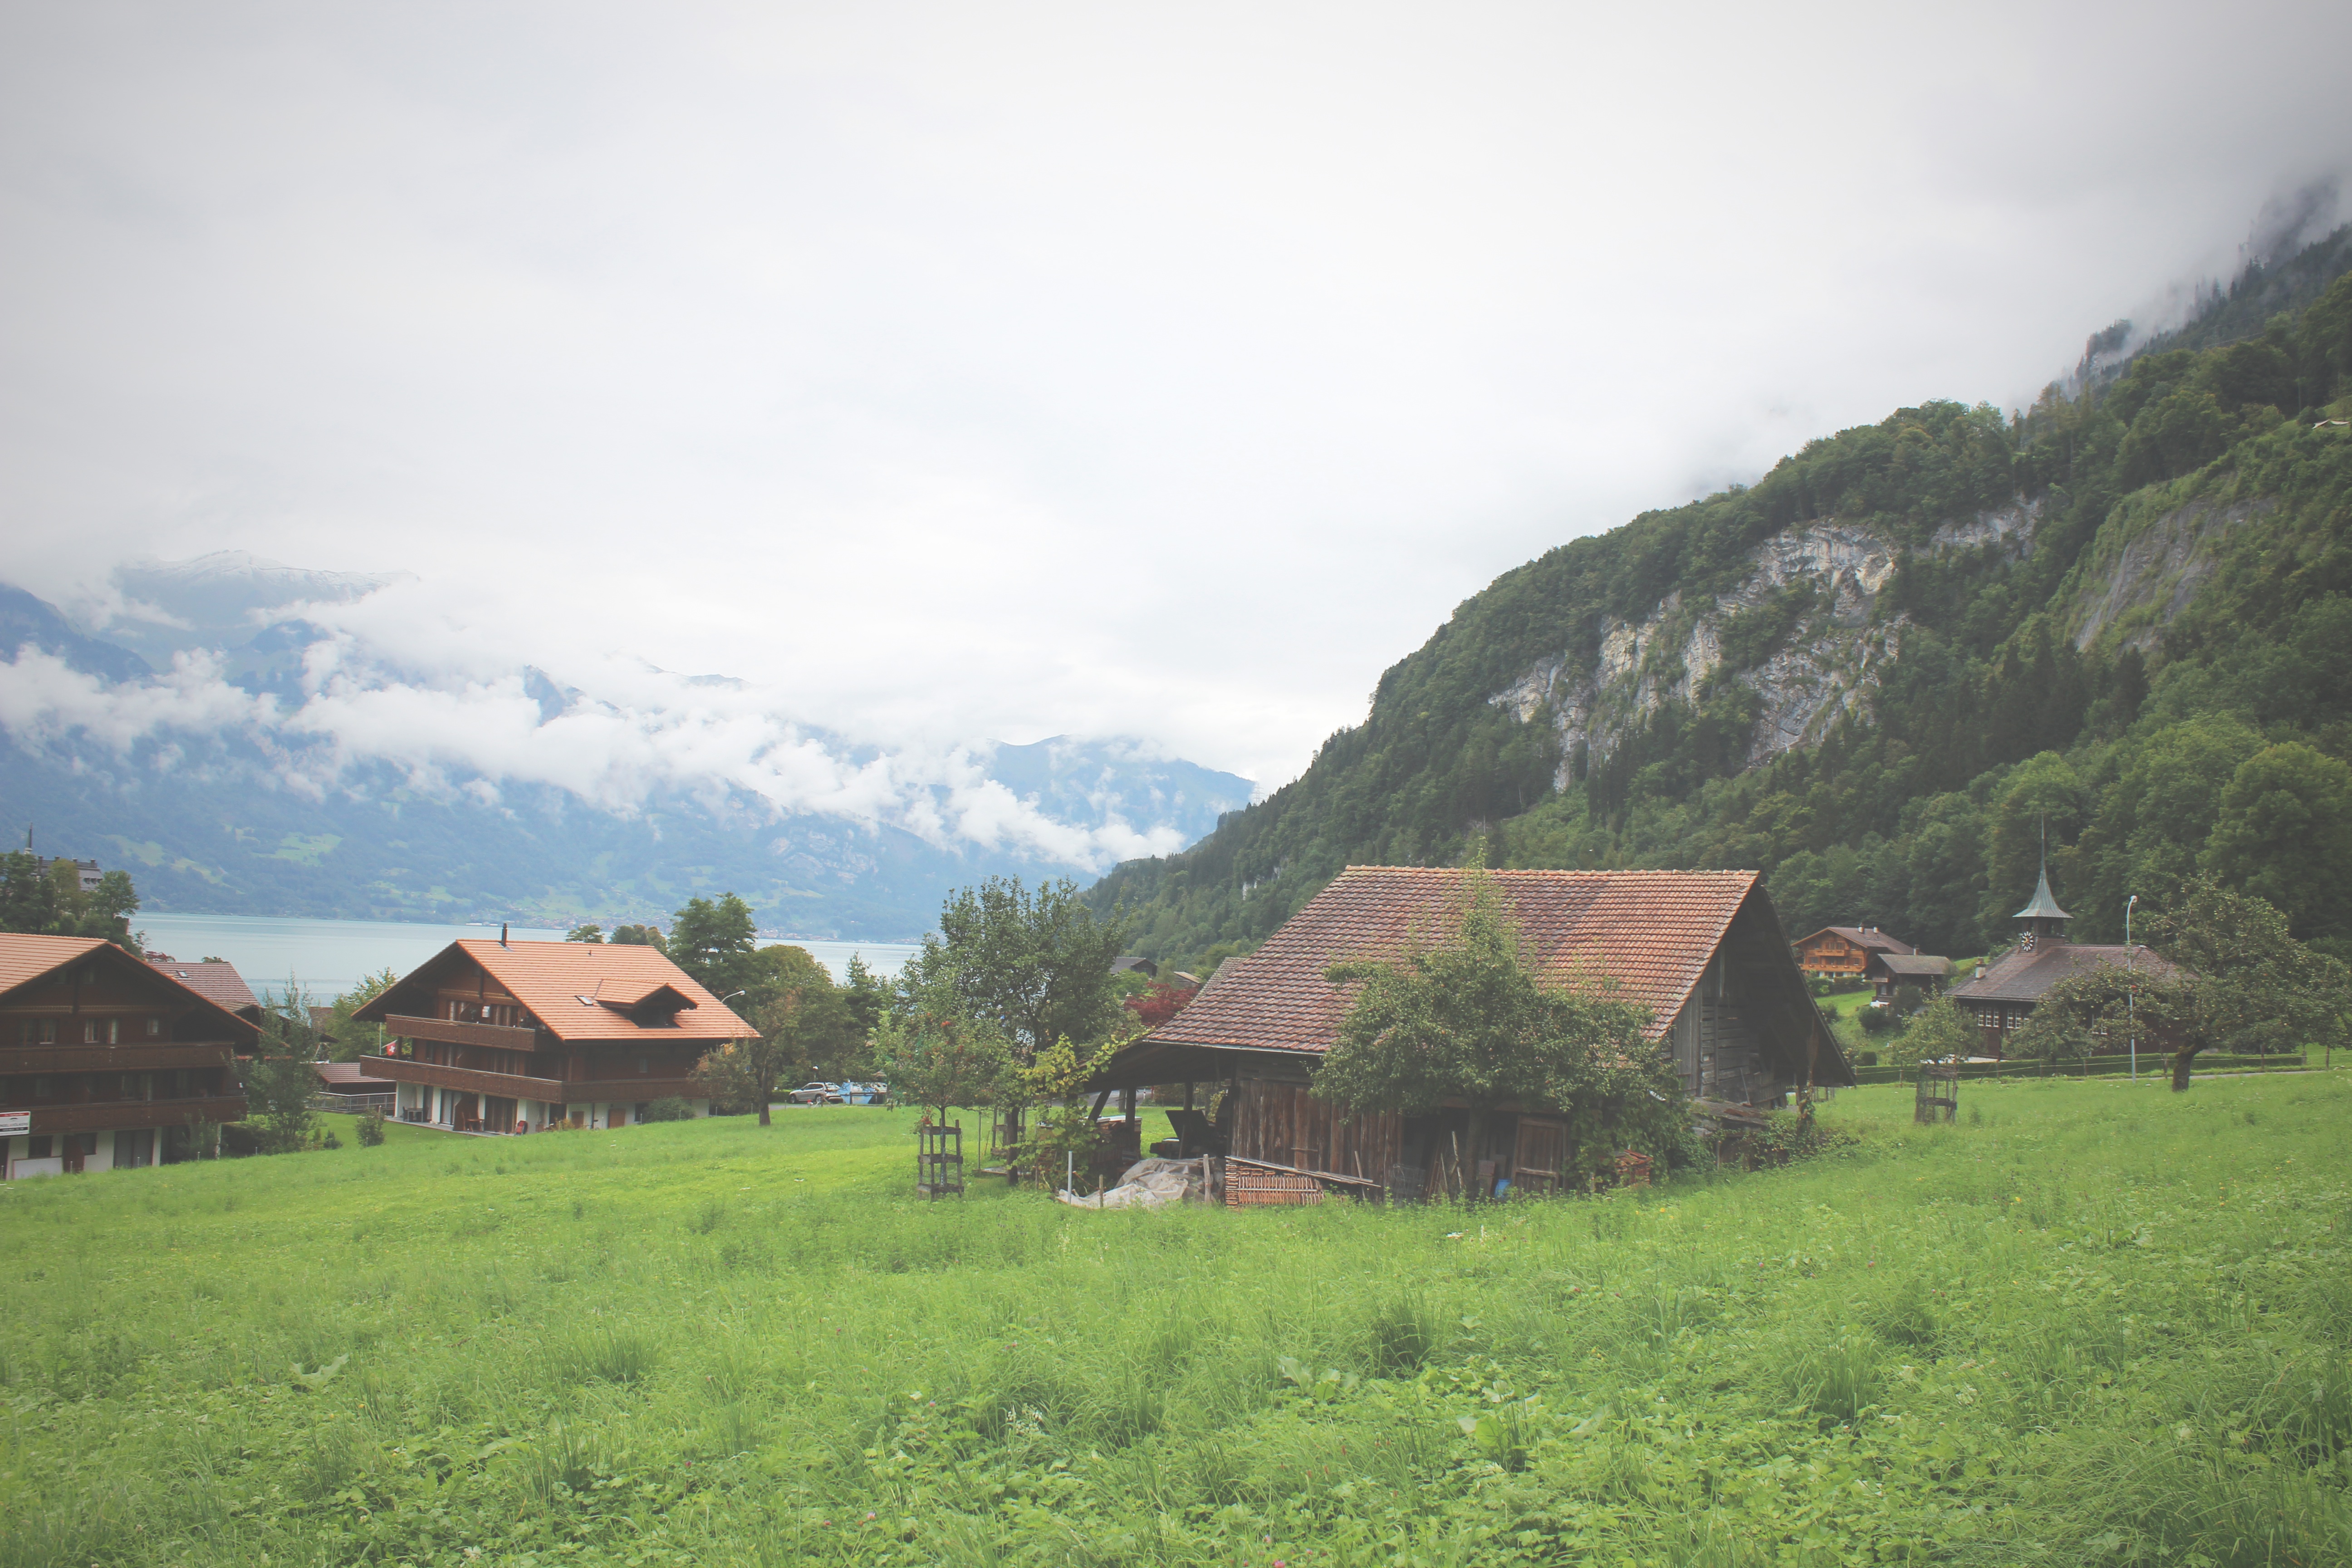
landscape, mountain, field, farm, meadow, hill, valley, mountain range, village, pasture, agriculture, highland, alps, plateau, loch, rural area, geographical feature, mountainous landforms